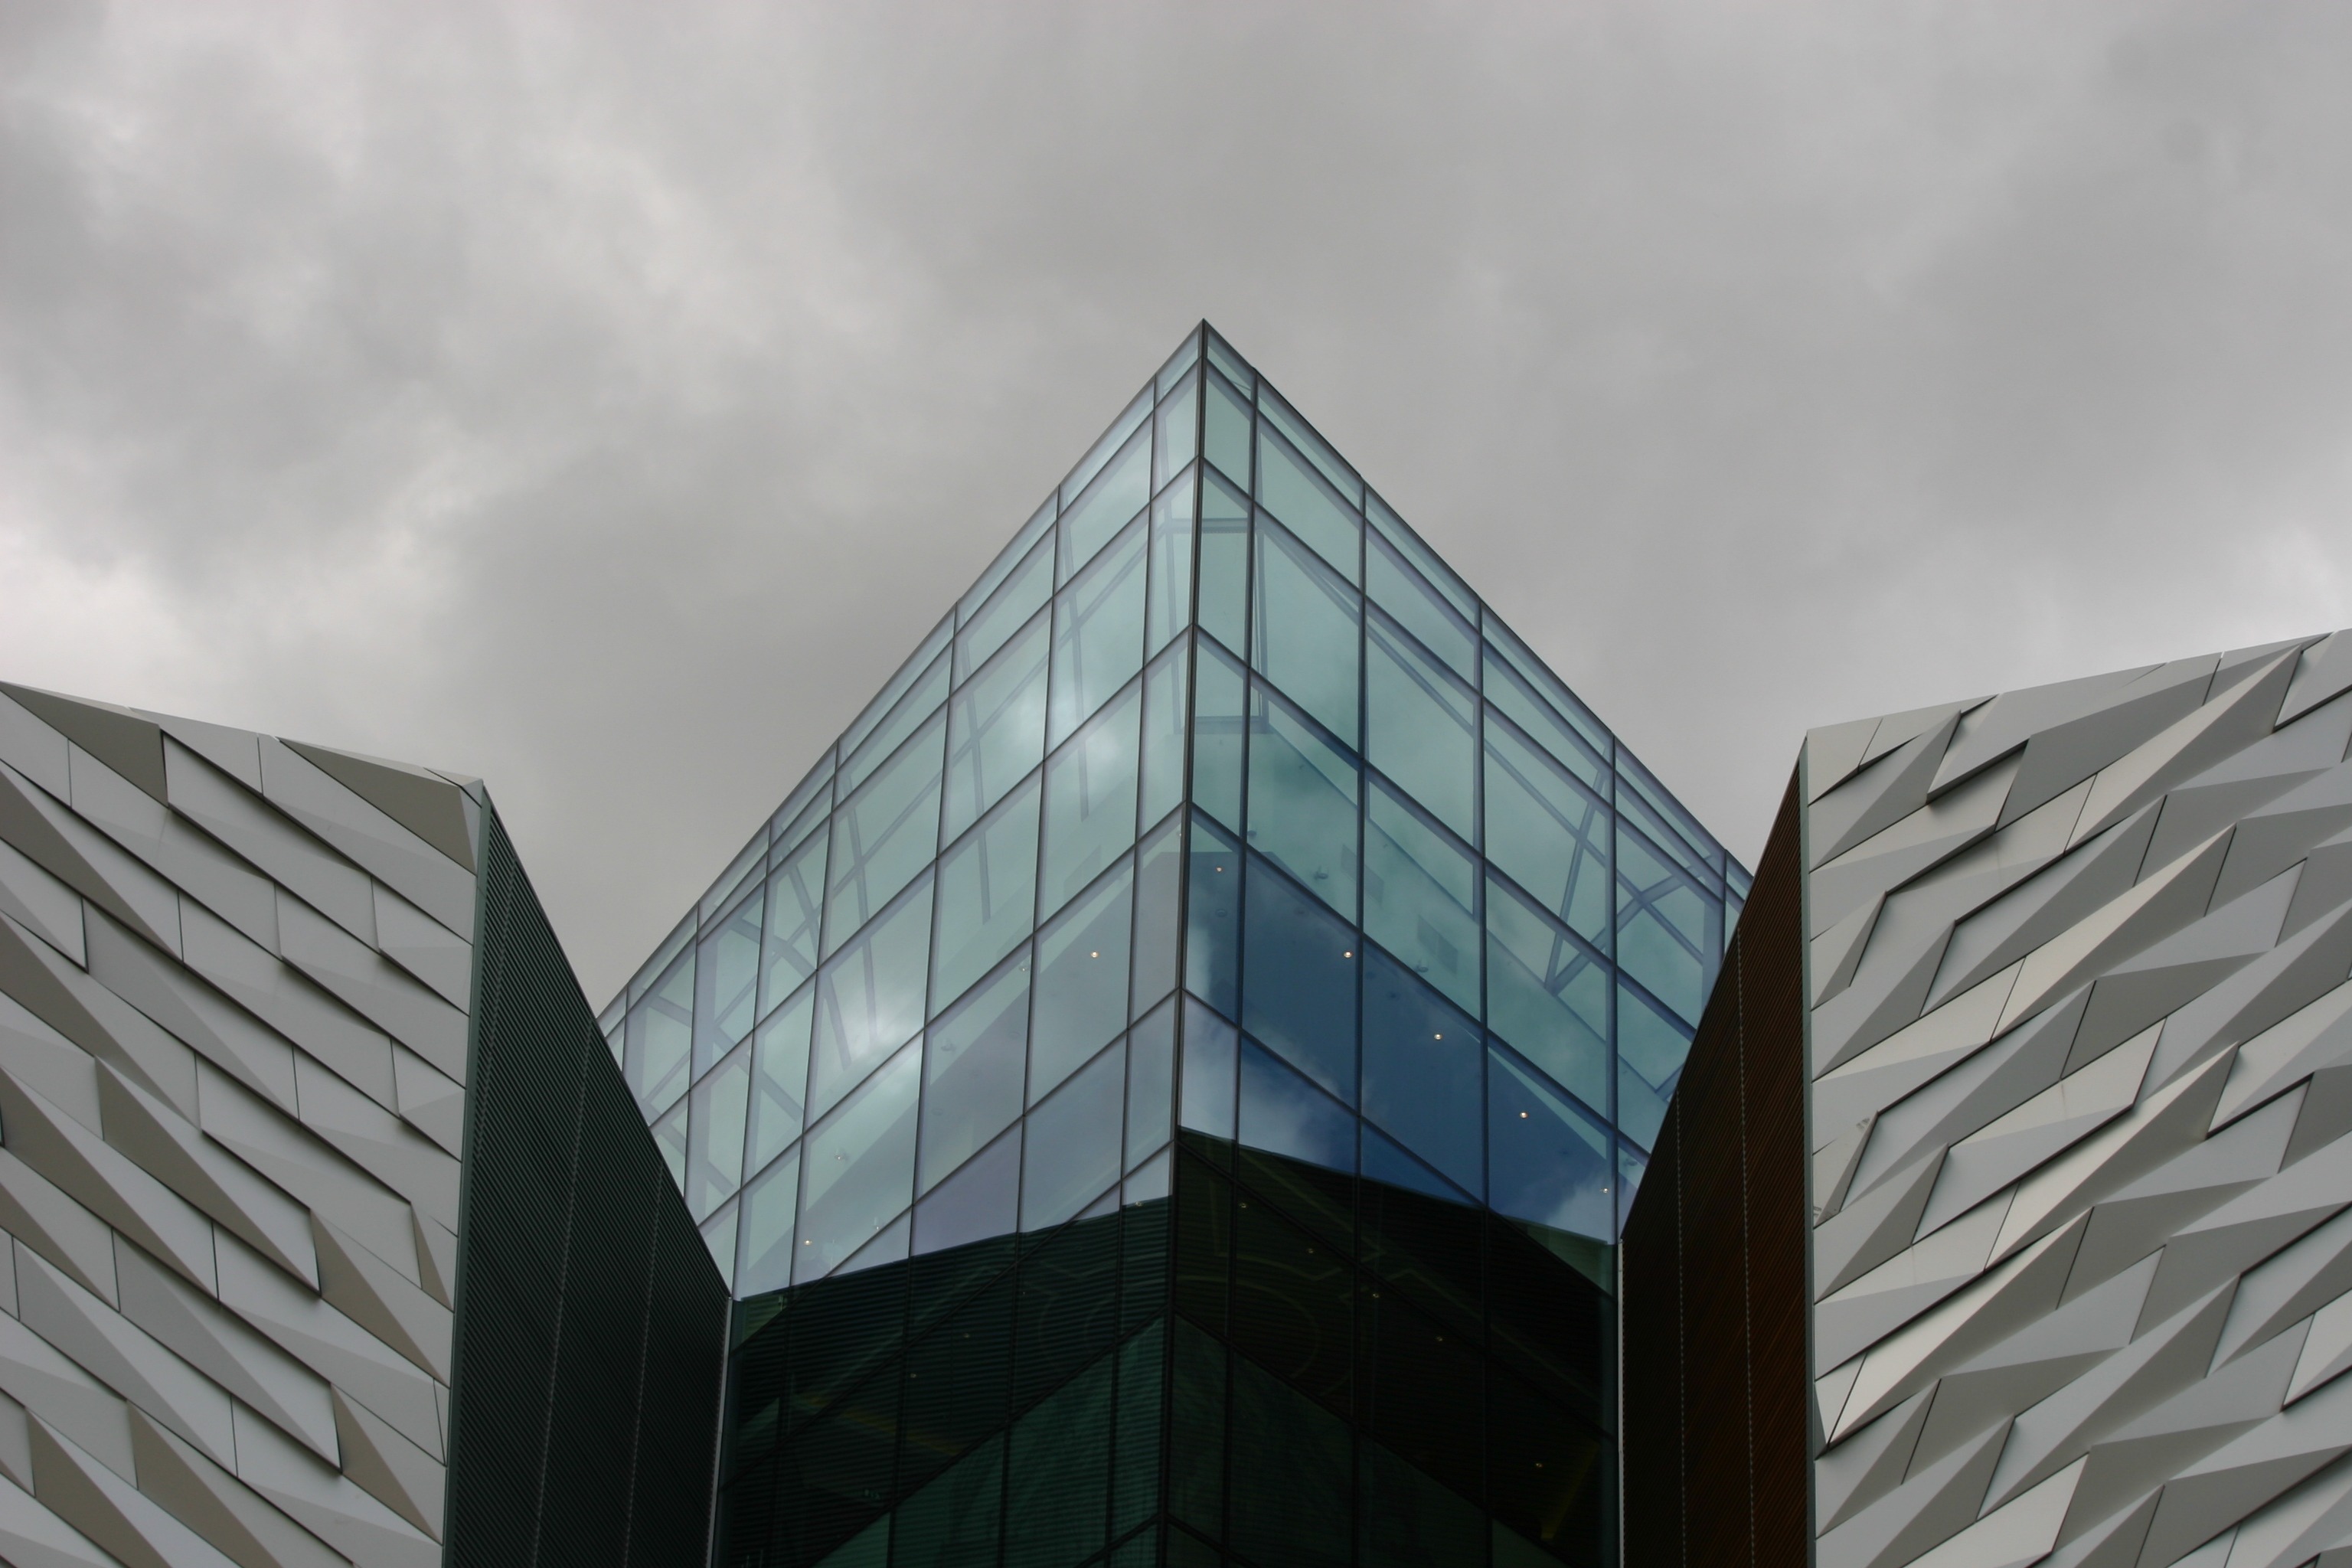
architecture, structure, sky, window, glass, building, skyscraper, urban, reflection, tower, facade, residence, property, exterior, professional, modern, tower block, futuristic, contemporary, headquarters, architectural, real estate, daylighting, brutalist architecture